Jenny (1936 film)

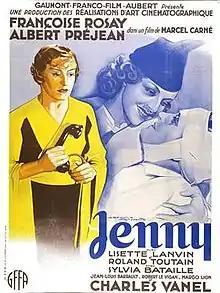

Jenny is a 1936 French drama film, the first full-length feature by Marcel Carné and the first of his successful collaborations with the dialogue writer Jacques Prévert and the composer Joseph Kosma. The screenplay is based on the novel "La Prison de Velours" by Louis Ribaud (1934). The leading roles are taken by Françoise Rosay, Albert Préjean, Charles Vanel, and Lisette Lanvin. It tells the story of a middle-aged woman in Paris who with underworld support has built up a smart night club, but her life starts falling apart when the young gangster she maintains as her lover falls in love with her daughter. At times the film moves into the realm of poetic realism, where the cinematography, music and dialogue infuse the lives and surroundings of ordinary people with poetry.